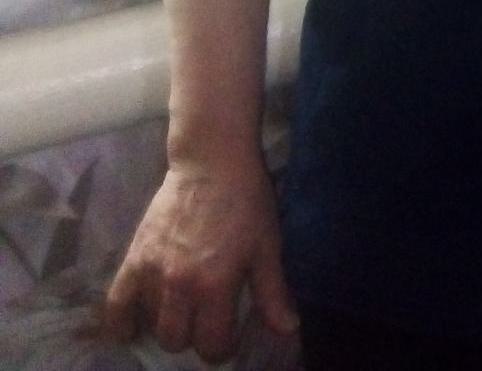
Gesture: no_gesture